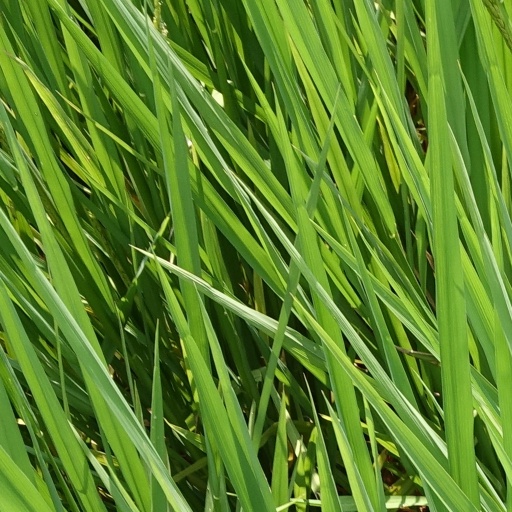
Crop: rice